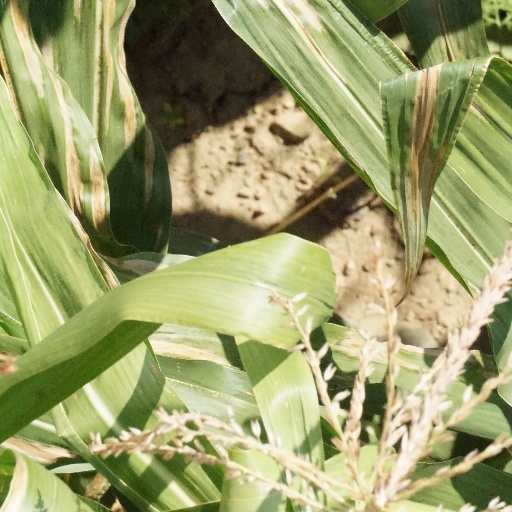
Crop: maize; corn